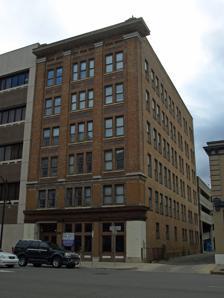
Building: Alabama Penny Savings Bank
Country: United States of America
Year built: 1913
United States historic place Alabama Penny Savings Bank U.S. National Register of Historic Places U.S. Historic district Contributing property Location 310 18th St. N, Birmingham, Alabama Coordinates 33°30′54″N 86°48′37″W / 33.51500°N 86.81028°W / 33.51500; -86.81028 Area less than one acre Built 1913 Built by Windham Construction Co. Architect Wallace A. Rayfield Architectural style Commercial style Part of Fourth Avenue Historic District ( ID82002041 ) NRHP reference No. 80004471 Significant dates Added to NRHP March 10, 1980 Designated CP February 11, 1982 The Alabama Penny Savings Bank is a historic building built in 1913 at 310 18th Street North in Birmingham, Alabama , United States. The building has also been known as the Pythian Temple . Alabama Penny Savings Bank was the first black-owned bank in Alabama and financed construction of homes and churches for thousands of local black citizens. The bank was founded in 1890 and was the second largest black bank in the United States in 1907. The building was listed on the National Register of Historic Places in 1980. History Alabama Penny Savings Bank was founded by William Reuben Pettiford in 1890. Branches of the bank were established in Selma, Anniston, and Montgomery. After Pettiford's death the bank merged and then closed in 1915. Victor Tulane and William J. Robinson ran the Montgomery branch. Robinson was also general manager of The Emancipator newspaper. Architecture The bank building is a six-story Commercial style building with a buff-colored brick exterior. "It has a strong vertical appearance, emphasized by its proportions and the unbroken rise of four vertical piers."  It has a projecting cornice . Its architect, Wallace Rayfield , was African American. The building is significant as "a distinctive local example of 1910s office building design". It was built by a local black construction company and may have been designed by black architect Wallace A. Rayfield , who designed many other buildings for the black community in Birmingham. It is also a contributing building in the Fourth Avenue Historic District . See also List of Knights of Pythias buildings National Register of Historic Places listings in Birmingham, Alabama References